Smart key

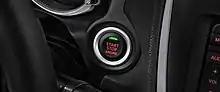
A push-button ignition switch in place of the immobilizer on a Mitsubishi RVR equipped with the Smart key.

Vehicles with a smart-key system can disengage the immobilizer and activate the ignition without inserting a key in the ignition, provided the driver has the key inside the car. On most vehicles, this is done by pressing a starter button or twisting an ignition switch.